Blood donation

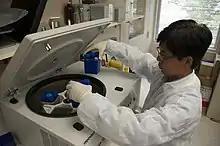
Whole blood is often separated, using a centrifuge, into components for storage and transportation.

Apheresis is a blood donation method where the blood is passed through an apparatus that separates out one particular constituent and returns the remainder to the donor. Usually the component returned is the red blood cells, the portion of the blood that takes the longest to replace. Using this method an individual can donate plasma or platelets much more frequently than they can safely donate whole blood. These can be combined, with a donor giving both plasma and platelets in the same donation.